Karen Dudley

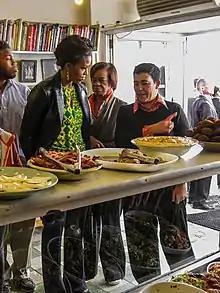
Michelle Obama and Karen Dudley during the 1st Lady's visit to The Kitchen in June 2011.

Karen Dudley (born 5 January 1968) is a South African chef, food writer, and restaurateur. She is best known for her restaurant, The Kitchen in Woodstock, Cape Town, which was visited by former First Lady Michelle Obama in June 2011.